Glasgow Bridgeton (UK Parliament constituency)

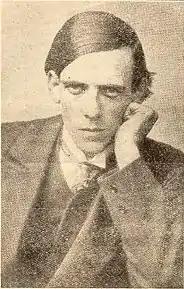
James Maxton

Another General Election was required to take place before the end of 1915. The political parties had been making preparations for an election to take place and by July 1914, the following candidates had been selected;